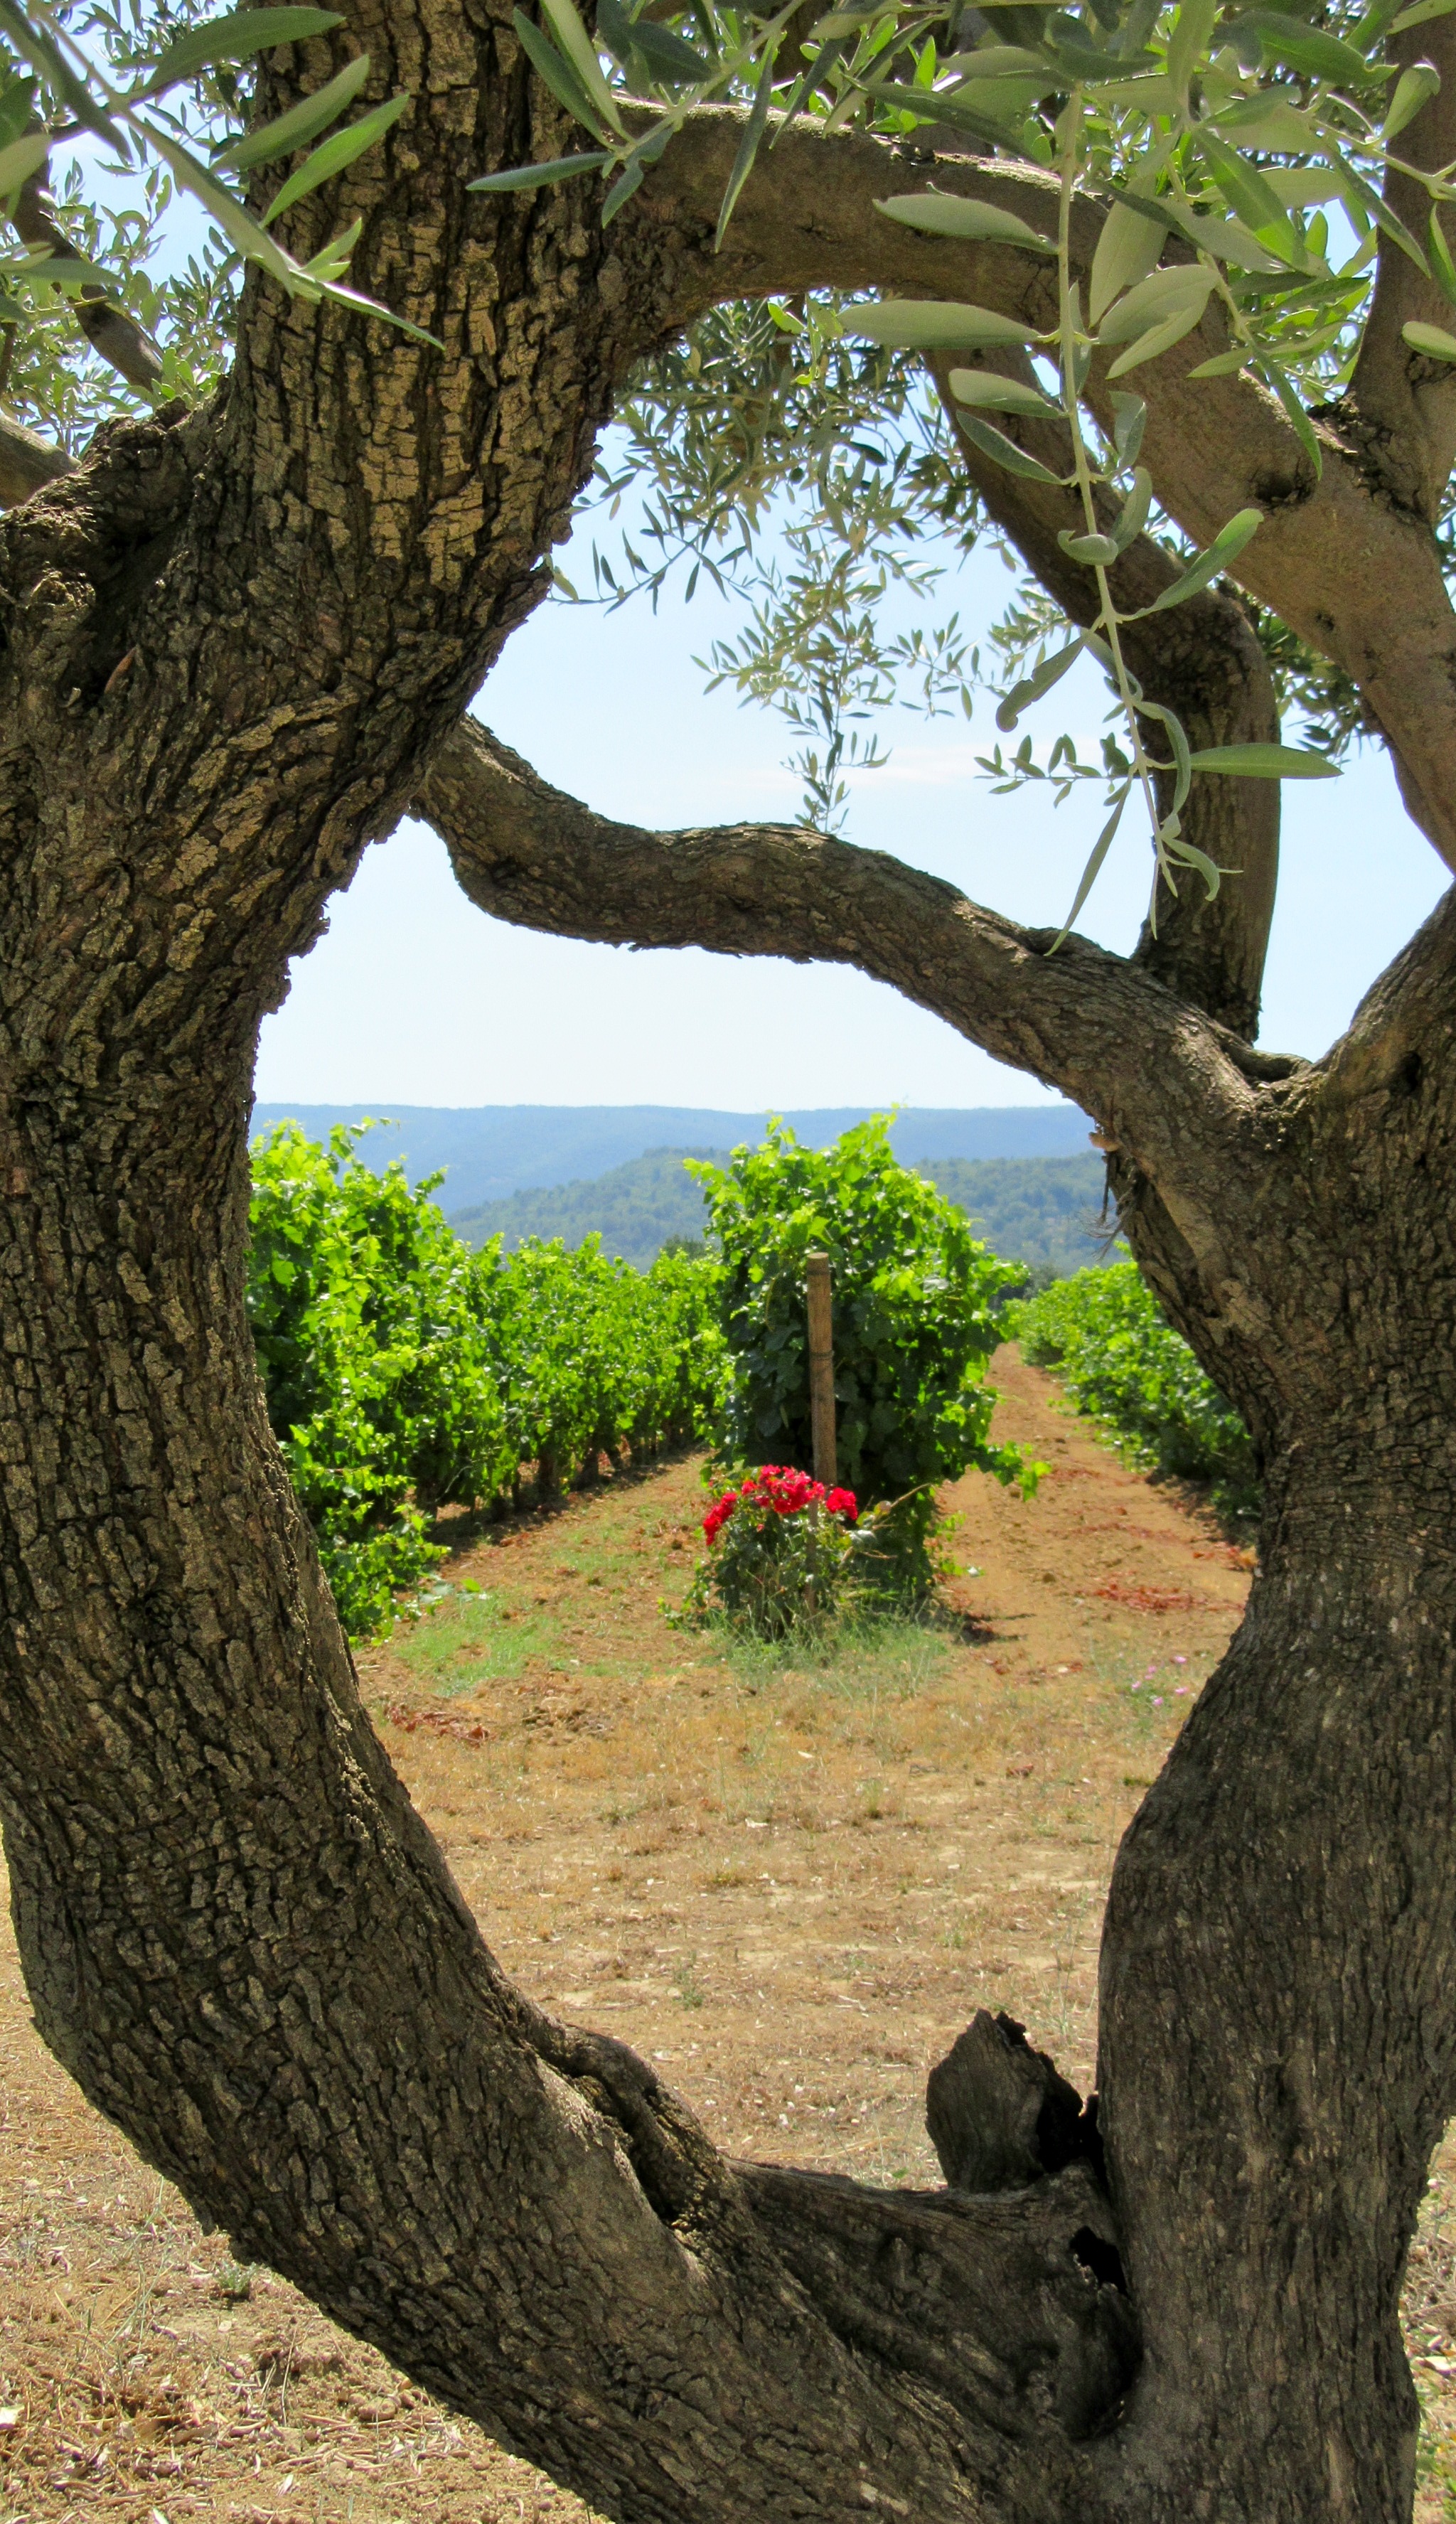
tree, branch, plant, wine, leaf, flower, trunk, botany, garden, oak, provence, woodland, luberon, olive tree, south of france, flowering plant, woody plant, land plant